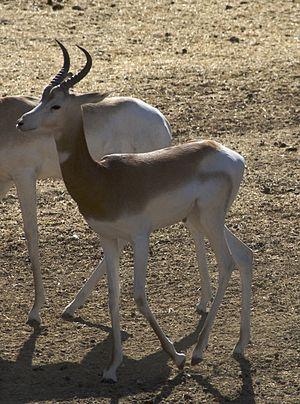
La Gazelle dama est la plus grande espèce de gazelle africaine devenue rare et menacée ; elle est considérée par l'UICN comme en danger critique d'extinction. Elle fait localement l'objet d'un plan de réintroduction en Afrique du Nord.